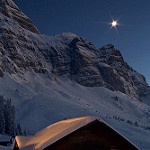
Scene: Outdoor